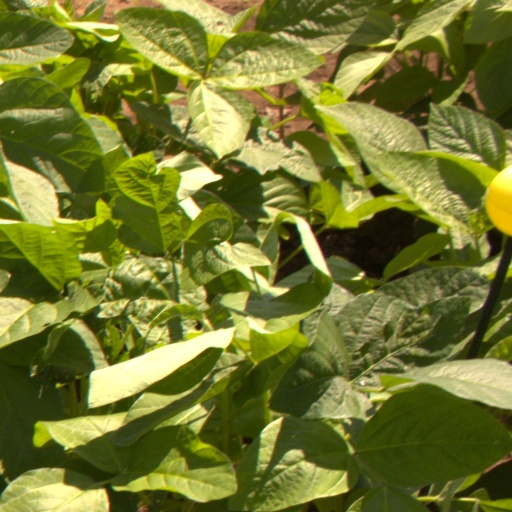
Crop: soybean